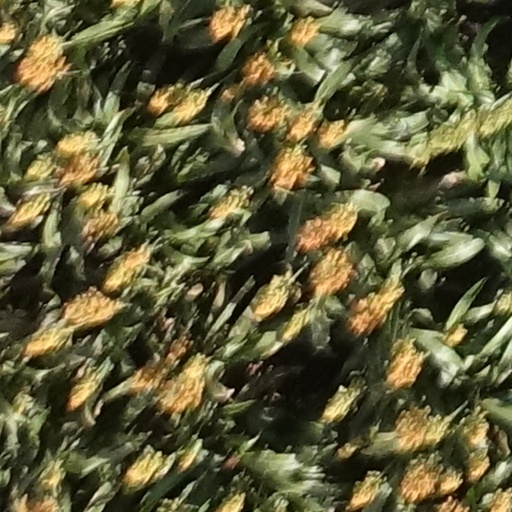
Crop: sorghum